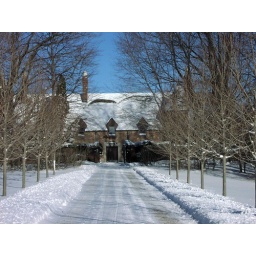
aa hill house in the snow.jpg